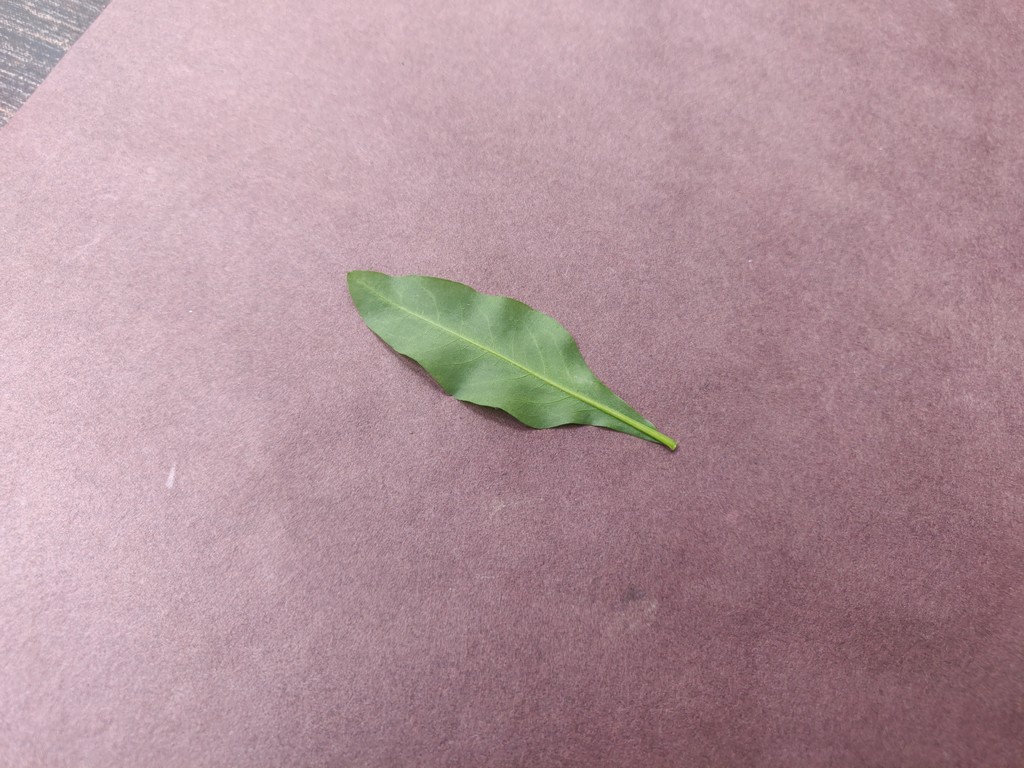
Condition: Healthy
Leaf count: single
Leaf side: back